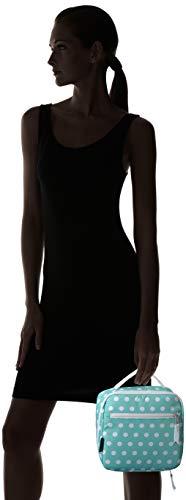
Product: JanSport Lunch Break
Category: Home & Kitchen | Kitchen & Dining | Storage & Organization | Travel & To-Go Food Containers | Lunch Bags
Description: Great Condition.
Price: $24.35